Bhimeshwar

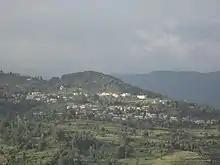
Dolakha bazar

Students can get 45% discount in regular bus fare. Anyone can get a ride from virtually any spot in the route. Previously, one could ride in the hood but recently the law was passed not to allow anyone to ride over the hood.